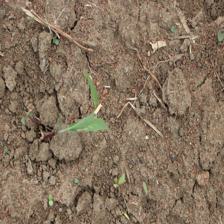
Label: Sorghum